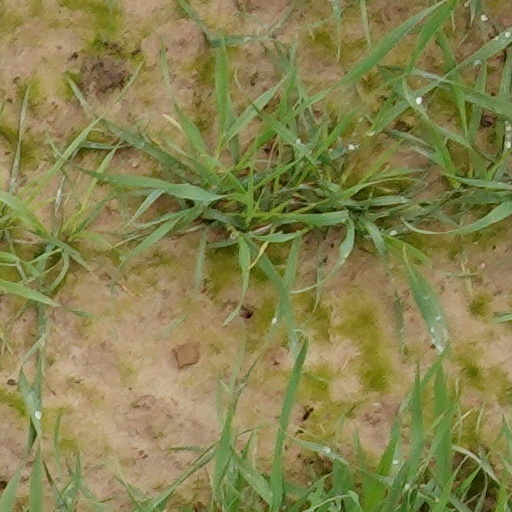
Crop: wheat